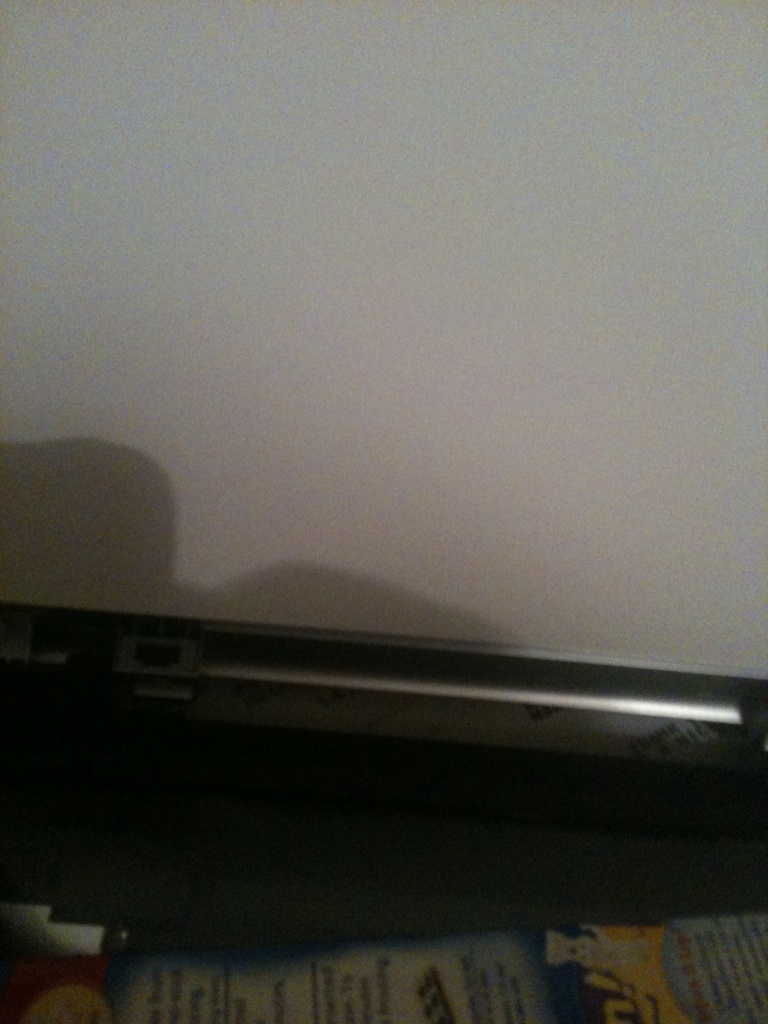Question: What brand is this?
Answer: unanswerable